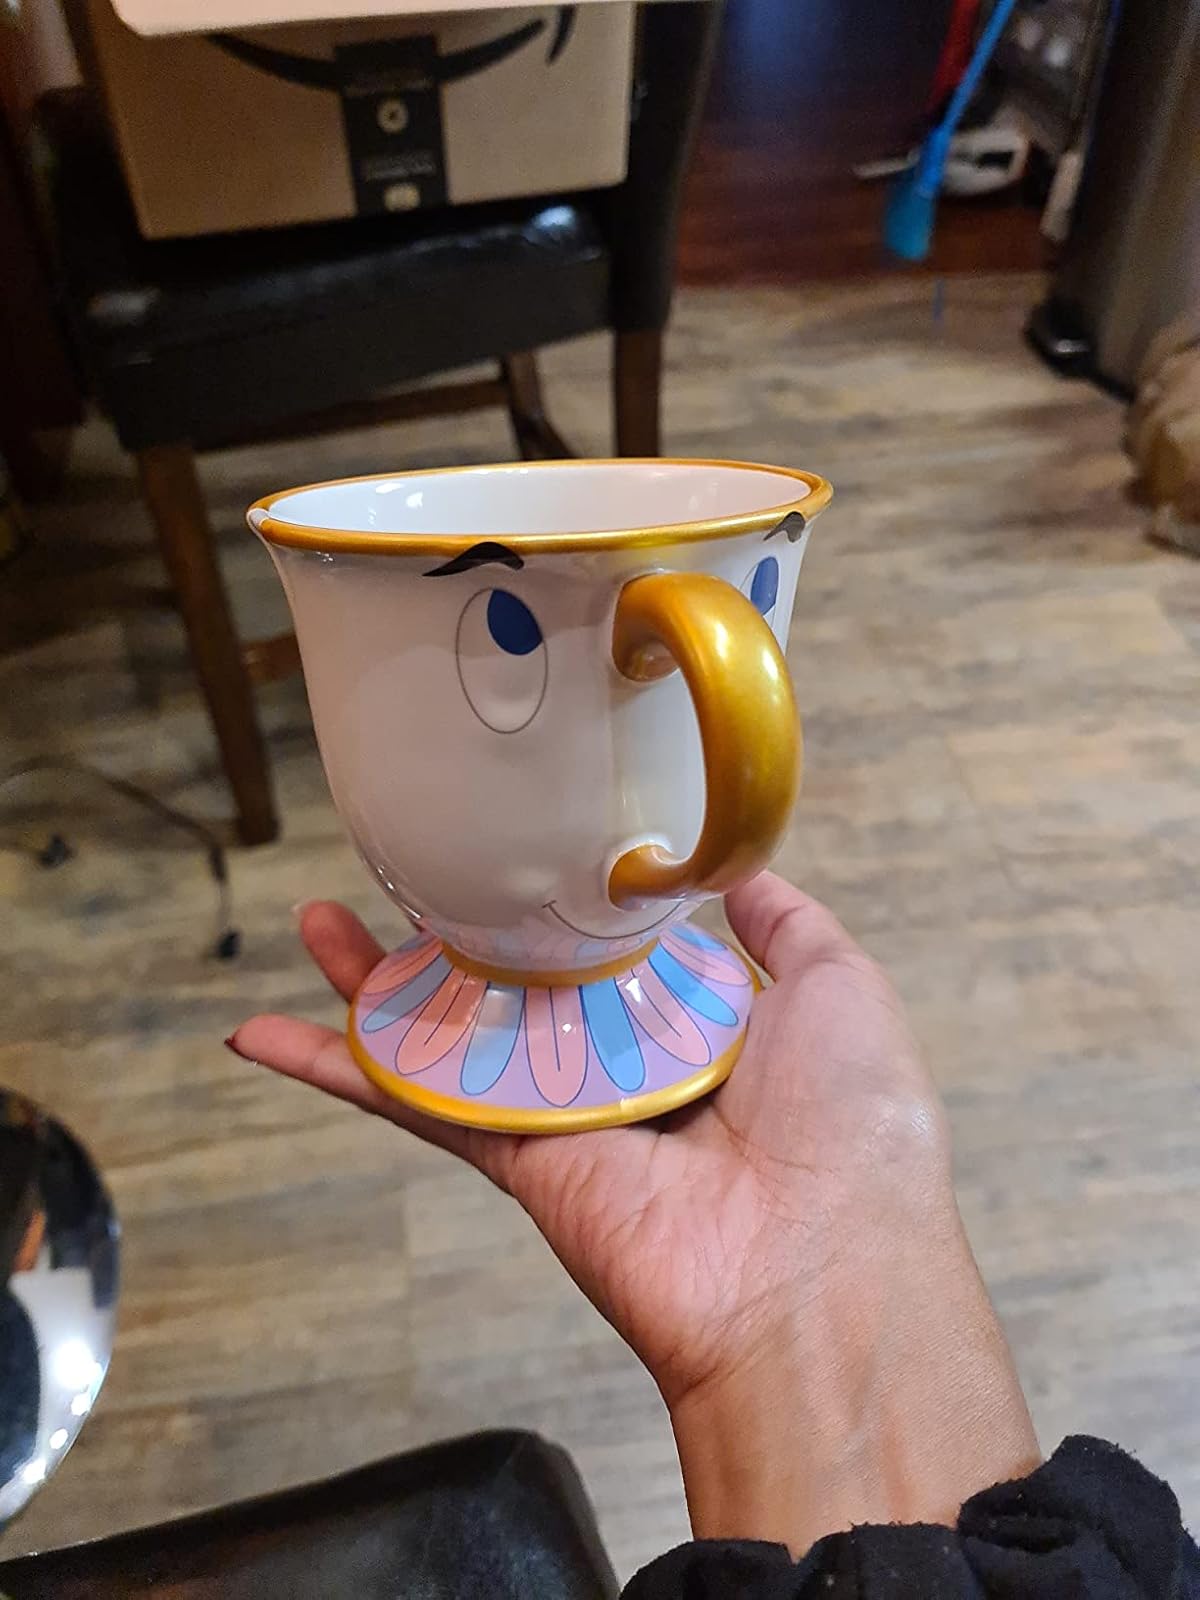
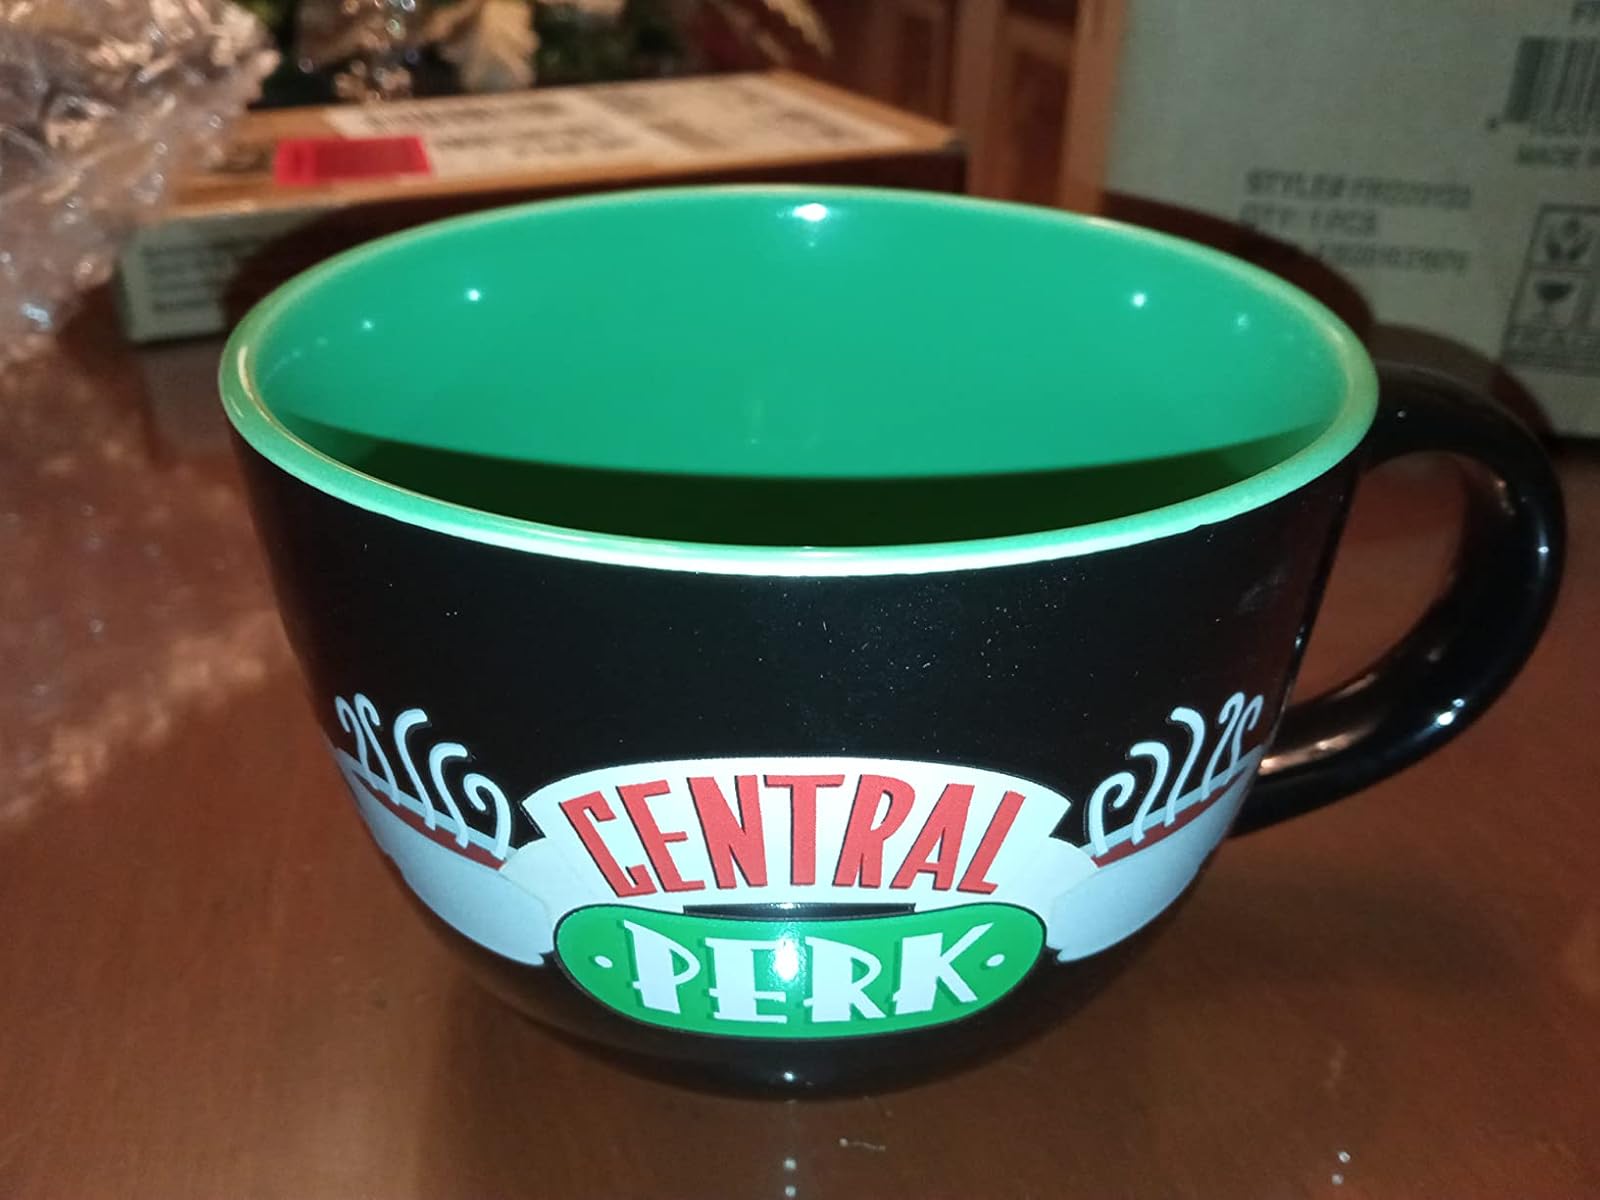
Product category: items_mug
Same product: no